Kingdom of León

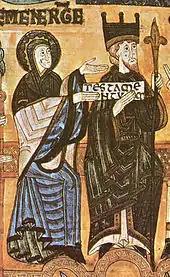
Alfonso the Great (848–910), king of León, Galicia and Asturias

The Kingdom of León was an independent kingdom situated in the northwest region of the Iberian Peninsula. It was founded in 910 when the Christian princes of Asturias along the northern coast of the peninsula shifted their capital from Oviedo to the city of León. The kings of León fought civil wars, wars against neighbouring kingdoms, and campaigns to repel invasions by both the Moors and the Vikings, all in order to protect their kingdom's changing fortunes.